Francesco Golisano

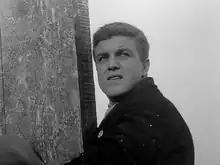
Golisano in "Miracle in Milan" (1951)

Francesco Golisano, also known as Franco Golisano (5 April 1929 – 6 August 1990) was an Italian film actor.